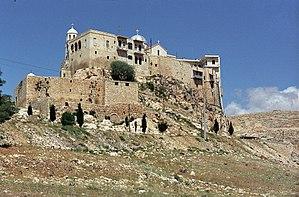
L’Empire byzantin ou Empire romain d'Orient désigne l'État apparu vers le IVᵉ siècle dans la partie orientale de l'Empire romain, au moment où celui-ci se divise progressivement en deux.
Le monastère Notre-Dame de Seidnaya est un monastère orthodoxe antiochien féminin situé sur une hauteur dominant le village de Seidnaya, à 35 km au nord-est de Damas, en Syrie. Il aurait été fondé par l'empereur byzantin Justinien au VIᵉ siècle. C'est l'un des lieux de pèlerinage chrétien les plus importants du Proche-Orient. Son architecture s'inscrit dans la tradition byzantine la plus pure.
Seidnaya, Saydnaya ou Saidnaya est une ville de la montagne syrienne où la langue araméenne est encore parlée par certains habitants.
Les rapports entre l’Église et l’État dans l'Empire byzantin découlaient de la conception que se faisaient les Byzantins de leur empire, celui de la reproduction sur terre du royaume des cieux, Église et État n’étant que le recto et le verso d’une même médaille. Cet empire se voulait un empire universel englobant ou appelé à englober tous les peuples de la terre lesquels devraient idéalement appartenir à la seule véritable Église chrétienne, l’Église orthodoxe.